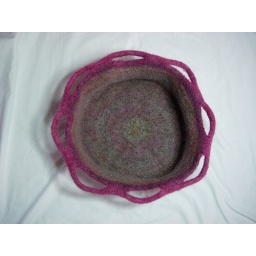
flower drop bag vewed from above showing all the handles